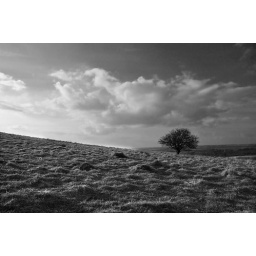
Again tree again, liked the sweep of the hill in this one.